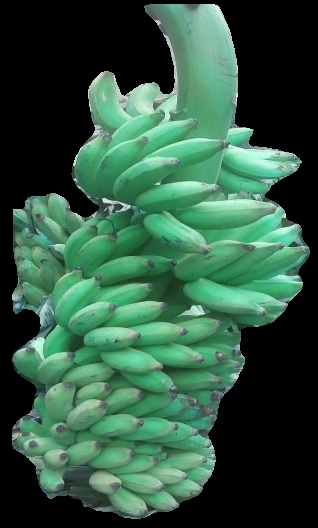
Variety: elakki-bale
Grade: grade1